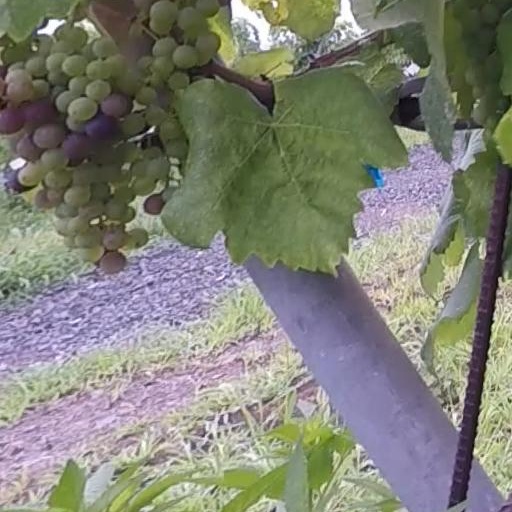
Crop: grape